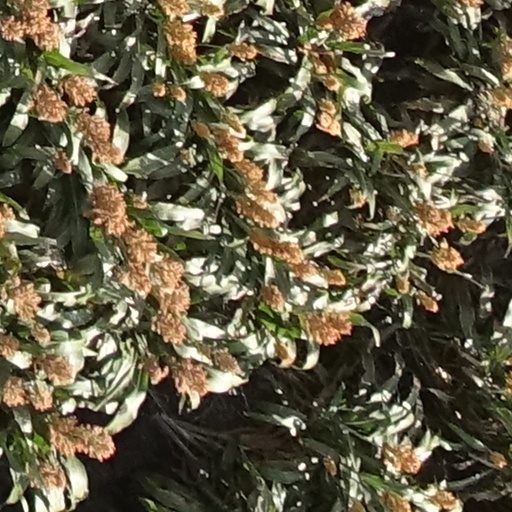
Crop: sorghum